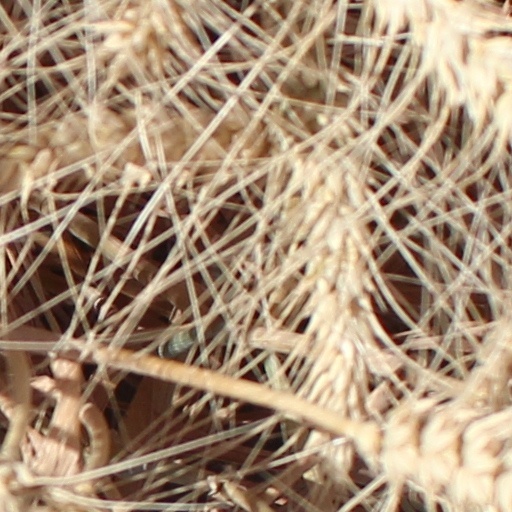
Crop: wheat